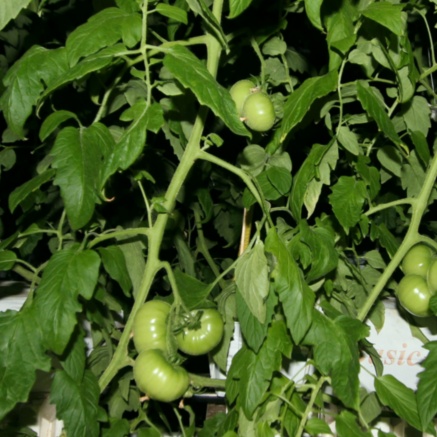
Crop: tomato